University of Greifswald

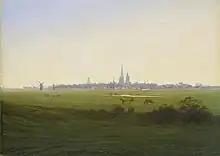
The renowned Romanticist painter Caspar David Friedrich immortalised the city in several of his paintings, e.g. "Wiesen bei Greifswald" (English: 'meadows near Greifswald'; 1820–1822, oil on canvas).

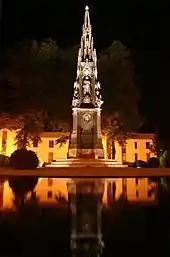
The "Rubenow-Denkmal" (Rubenow Memorial) was erected in 1856 for celebration of the 400th anniversary of the university in honour of its founder and first rector, Heinrich Rubenow.

When Swedish Pomerania became part of the Kingdom of Prussia in 1815, the University of Greifswald became the oldest university on Prussian territory. Prussia recognised the potential of science and universities, thus extensive building activity and growing financial support enabled the University of Greifswald to grow further both in size and reputation.